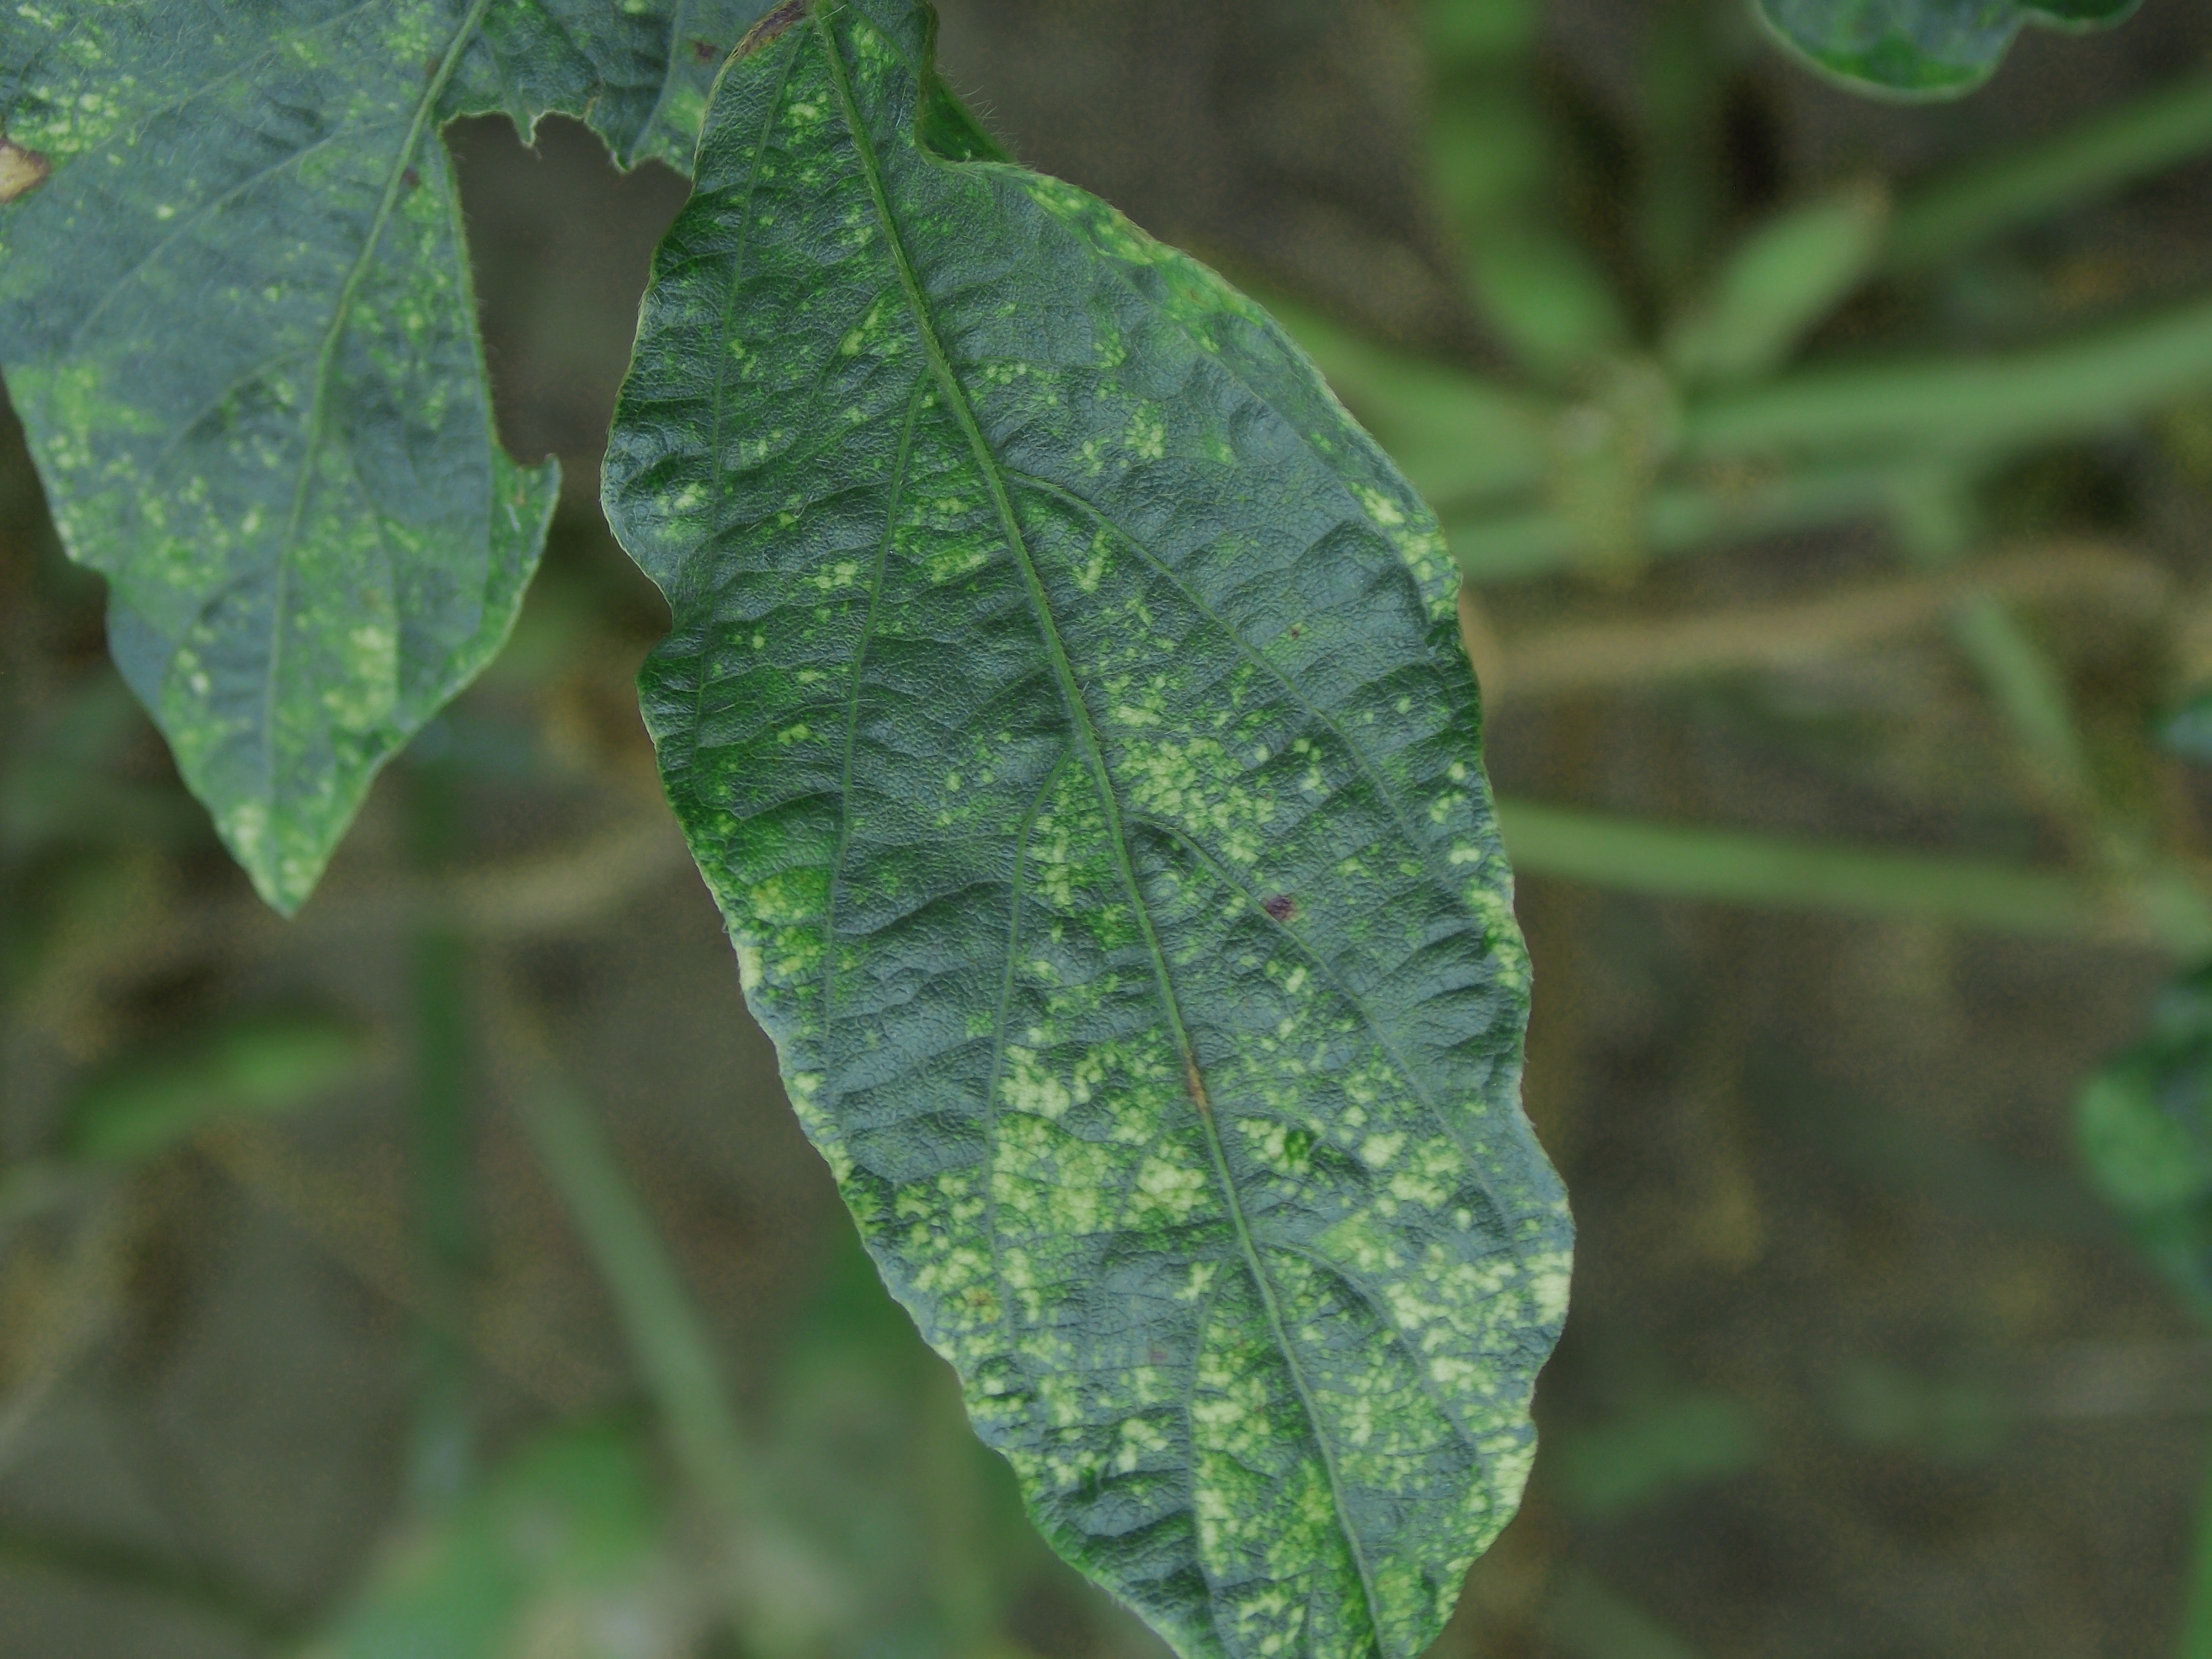
Label: Disease